Bird visual acuity rendering: 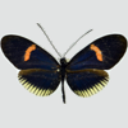
Butterfly visual acuity rendering: 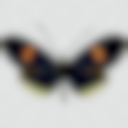
Species: erato
Subspecies: cyrbia
Sex: male
View: dorsal
Hybrid status: valid subspecies
Locality: Balzapamba ECD BO
Coordinates: -1.783, -79.167